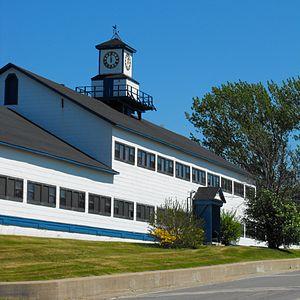
Cet article recense les lieux patrimoniaux du comté d'Annapolis en Nouvelle-Écosse inscrit au répertoire des lieux patrimoniaux du Canada, qu'ils soient de niveau provincial, fédéral ou municipal.